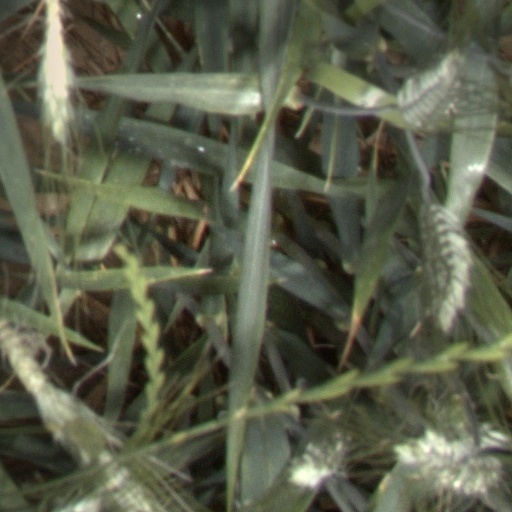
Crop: wheat